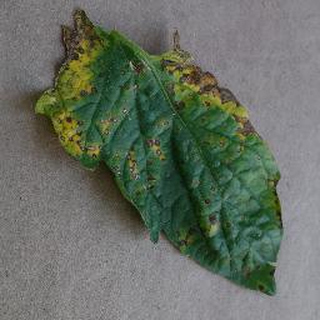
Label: tomato_early_blight